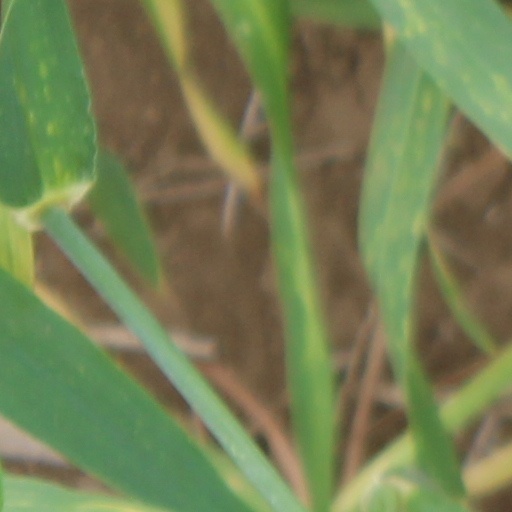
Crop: wheat